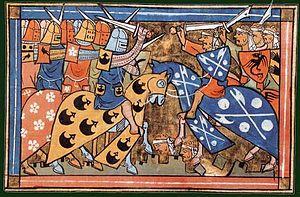
Cette miniature illustre l'un des combats de la deuxième croisade de Louis VII, venu à l'aide du roi de Jérusalem Baudoin III contre les Sarrasins, au milieu du XIIe siècle. - Guillaume de Tyr, Histoire d'Outremer, XIVe siècle, Paris, BnF, département des Manuscrits, Français 22495 fol. 154v.
Le mot miton recouvre plusieurs acceptions. La plus ancienne est celle de gant sans doigts utilisé pour les travaux, la chasse. Le terme de mitaine le remplace au fil du temps. À partir du XIIᵉ siècle il sert à désigner le gant en mailles de fer dans le prolongement du haubert dont il fait partie intégrante : tous les doigts sont dans la même large poche et il ne doit donc pas être confondu avec le moufle au pouce séparé. La plus ancienne figuration des mitons dans le cadre de l'armement défensif s'observe sur un sceau de Richard Cœur de Lion daté de 1195 : ses gants sont pourvus d'une fente qui permet de les enlever partiellement en les laissant pendre. L'intérieur des mitons peut être en toile ou en cuir pour plus de confort. Le miton disparaît presque totalement à la fin du XIIIᵉ s., remplacé par le gantelet de fer et la manicle. Il connaît un bref regain de faveur au XIVᵉ s. - il est alors utilisé par la cavalerie - avant de tomber dans l'oubli tout du moins dans le costume militaire. Le terme miton est souvent employé de façon abusive pour désigner un gantelet de fer.
Le Maître de Fauvel est un maître anonyme enlumineur actif à Paris entre 1314 et 1340. Il doit son nom de convention à un manuscrit du Roman de Fauvel. Enlumineur très prolifique, avec plus de 80 manuscrits attribués, il a probablement travaillé avec différents collaborateurs.